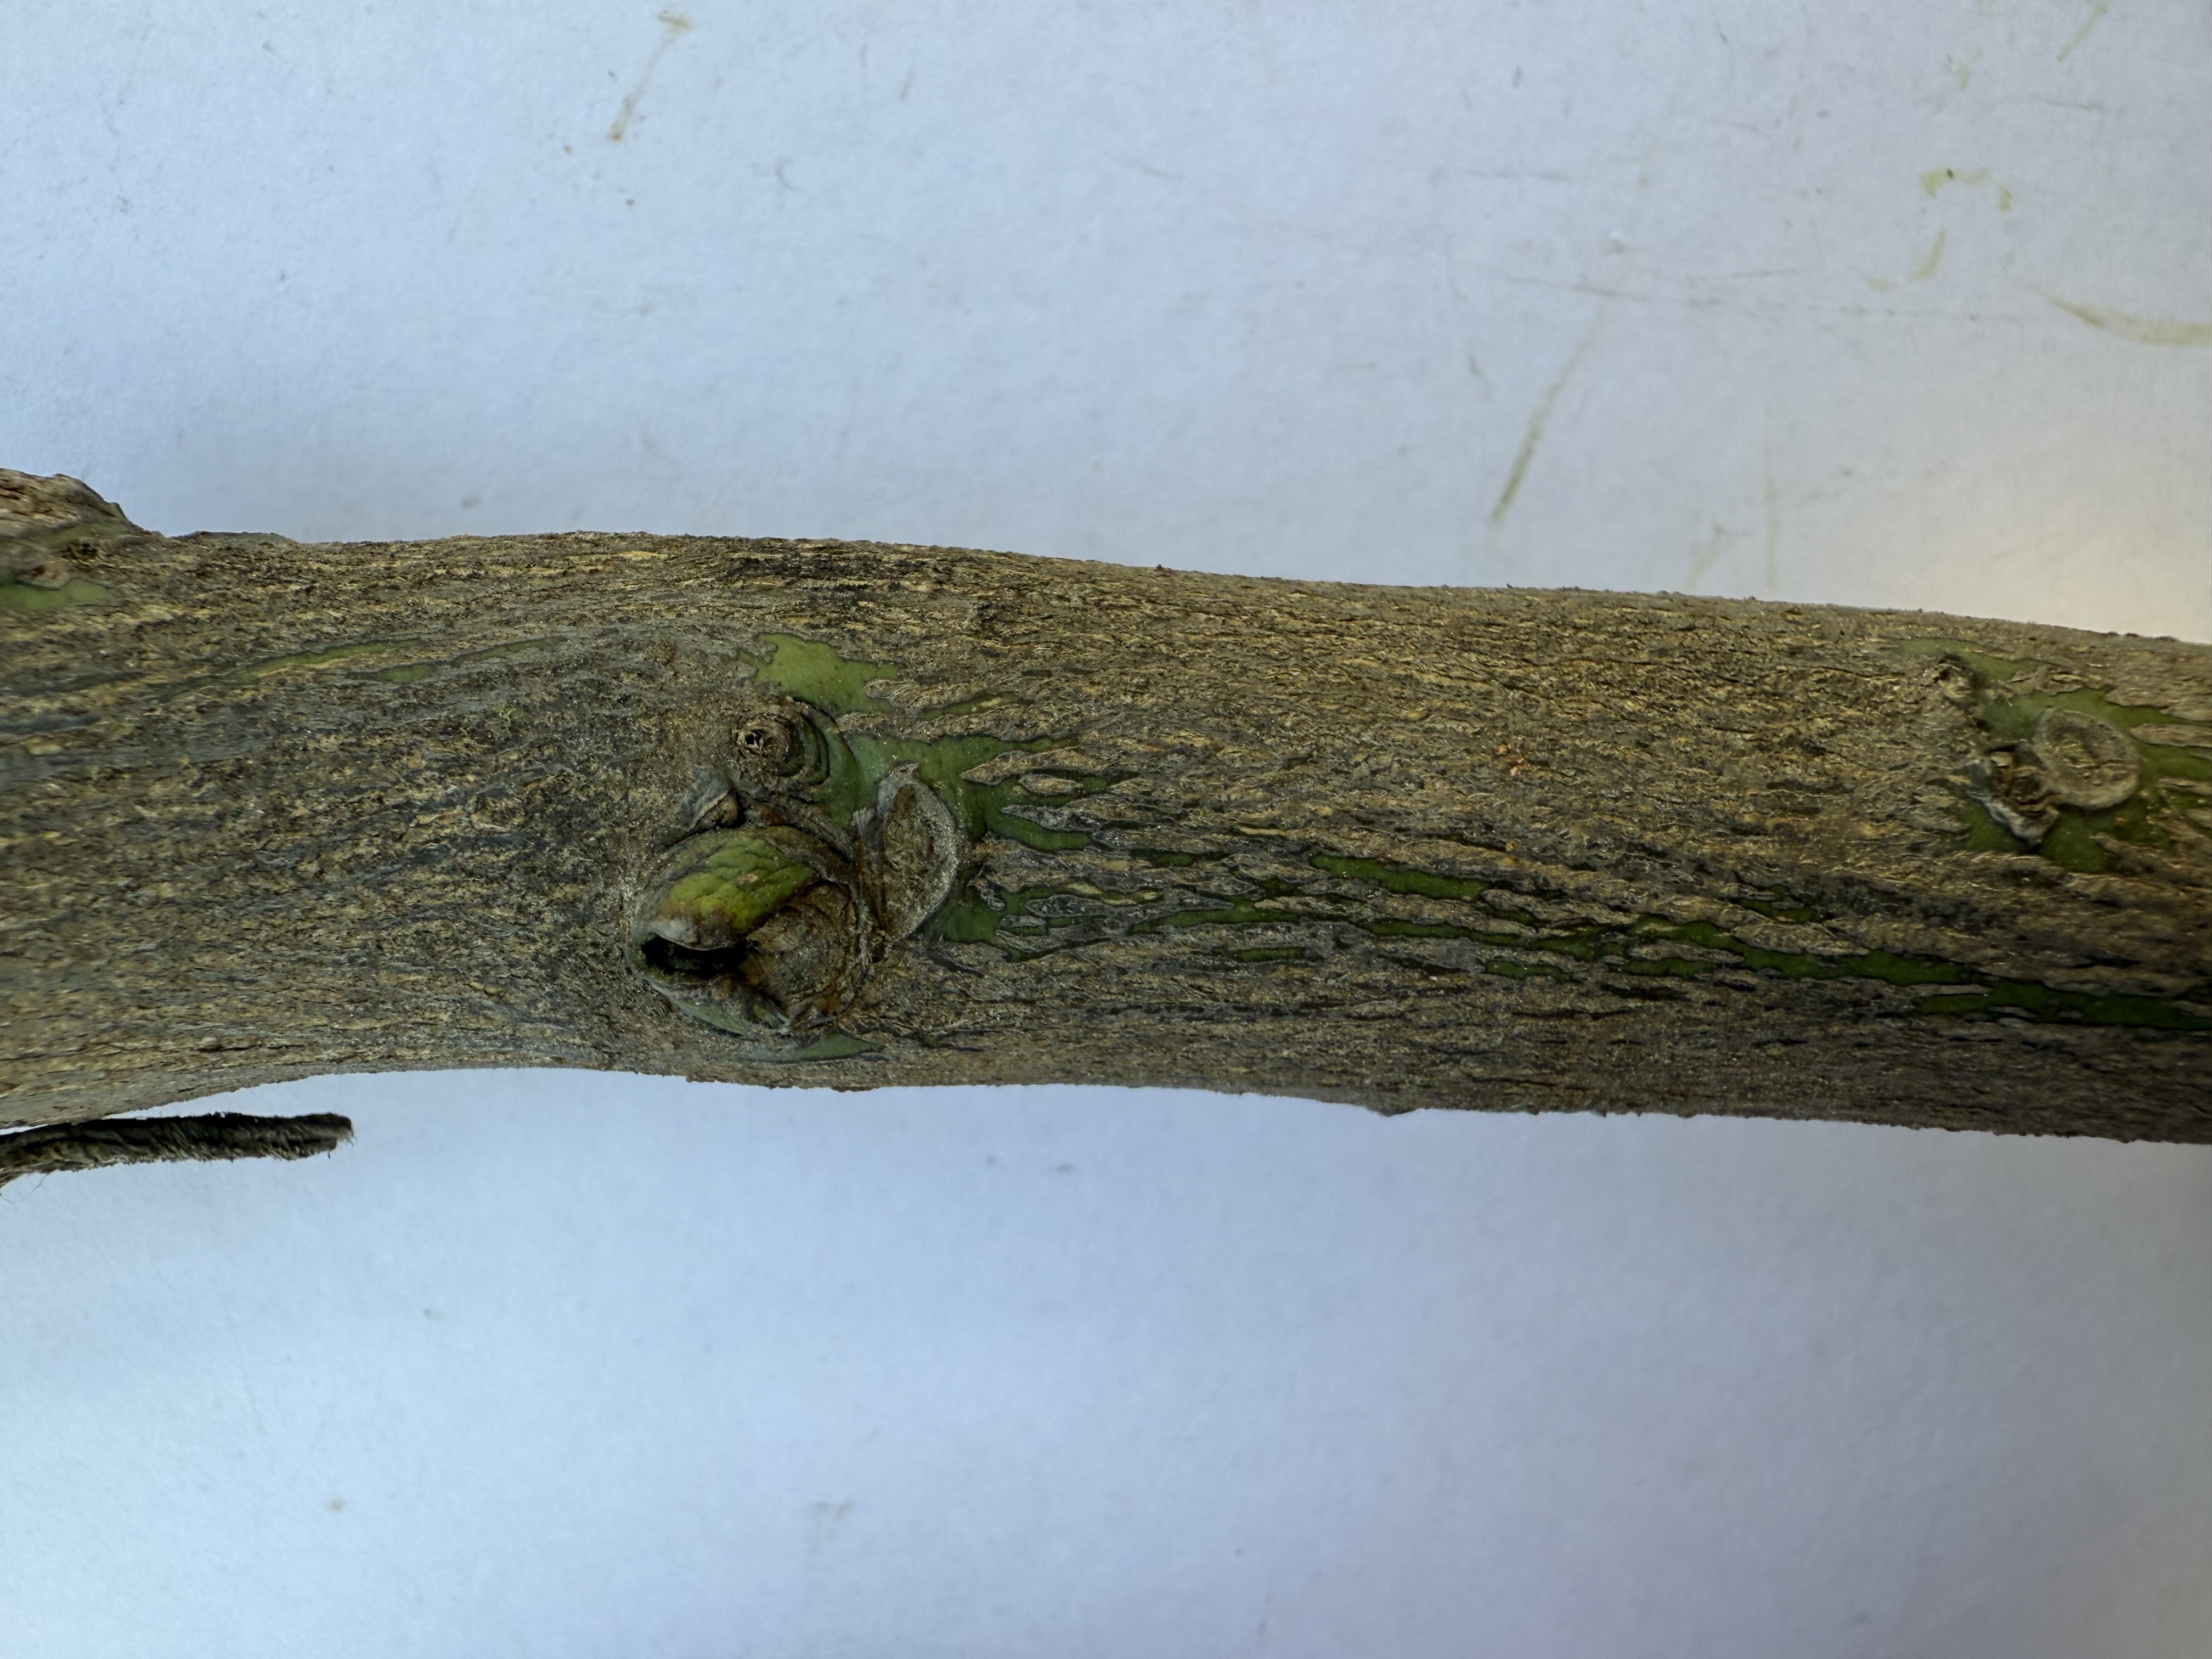
Variety: Lemon